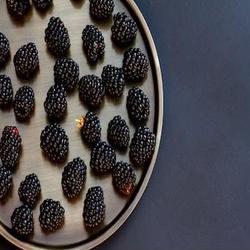
Label: Blackberry